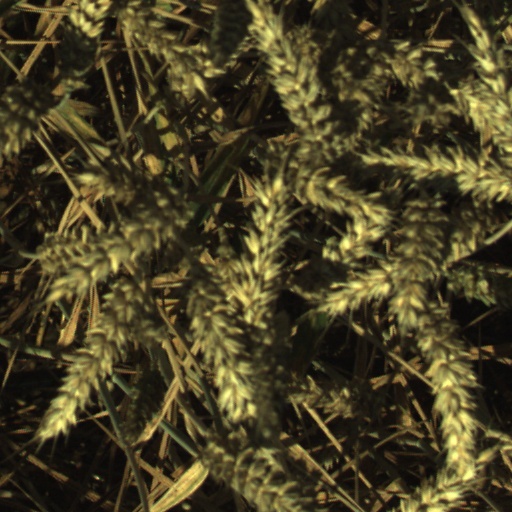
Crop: wheat